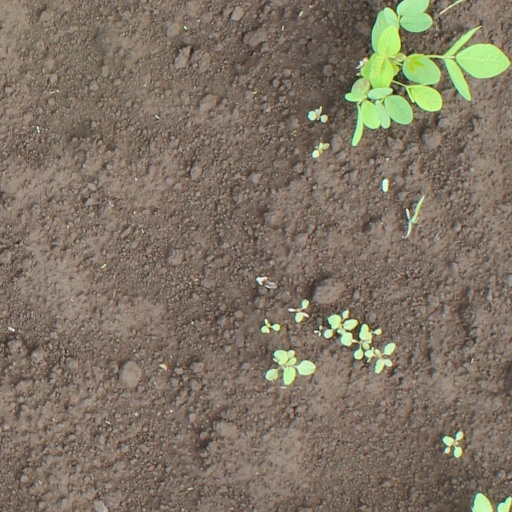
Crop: soybean